Lucius Arruntius (consul 6)

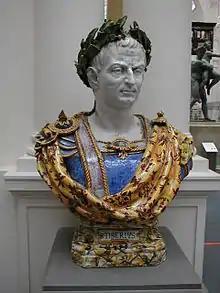
Tiberius

In Book 6 of "The Annals" Tacitus informs us that in 37 AD Arruntius and his paramour Albucilla were arraigned on charges of irreverence towards the emperor and adultery at the instigation of Macro. Arruntius, now in old age, committed suicide by opening his veins, tired of enduring a life of peril and scorn due to the tyranny of Sejanus and Macro. Arruntius was aware at this stage that Tiberius was ill and unlikely to recover; however, he foresaw only worse conditions to come under the reign of Tiberius' successor Caligula. He declared, "I cannot in my old age become the slave of a new master like him."